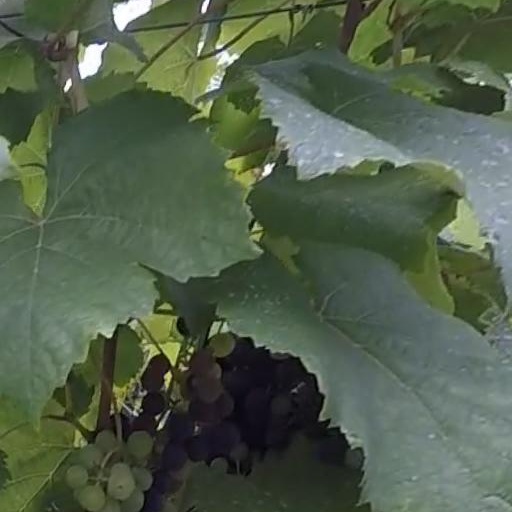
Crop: grape